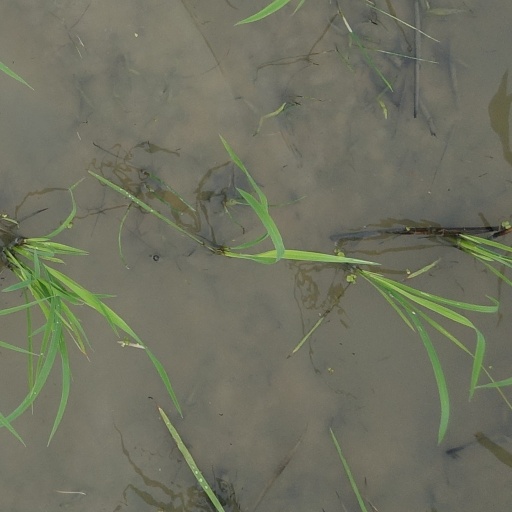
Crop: rice